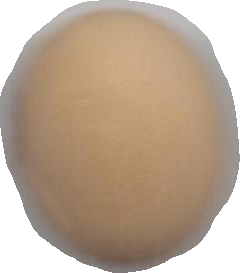
Variety: Anjasmoro